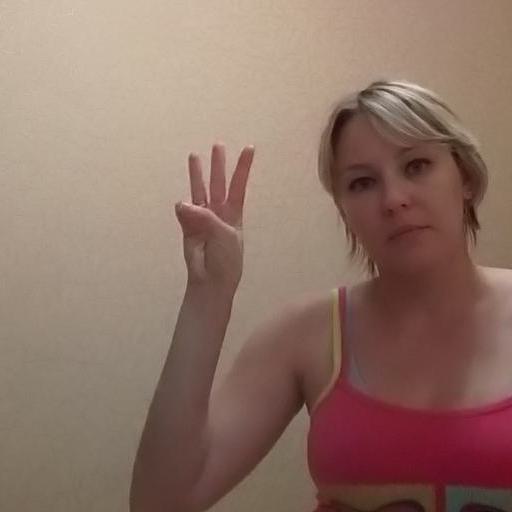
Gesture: three